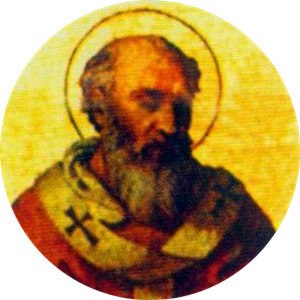
Paverækken / 1. årtusinde / 5. århundrede
Dette er en liste over paver, den romersk-katolske kirkes overhoved. Paverækken strækker sig tilbage til apostlen Peter.